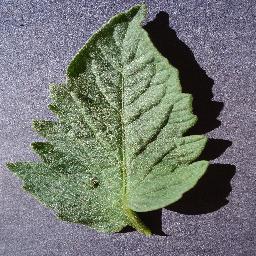
Label: Tomato___healthy